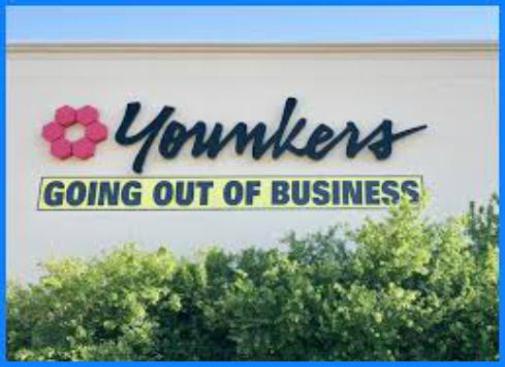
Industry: Others